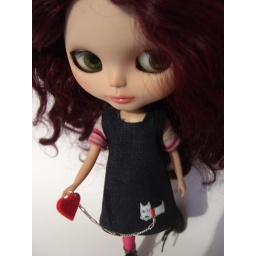
jean overall dress with heart, chain and dog by me